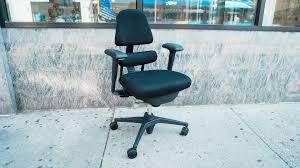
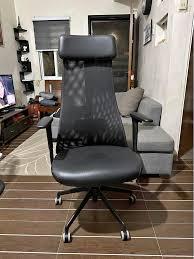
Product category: items_chair
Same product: no